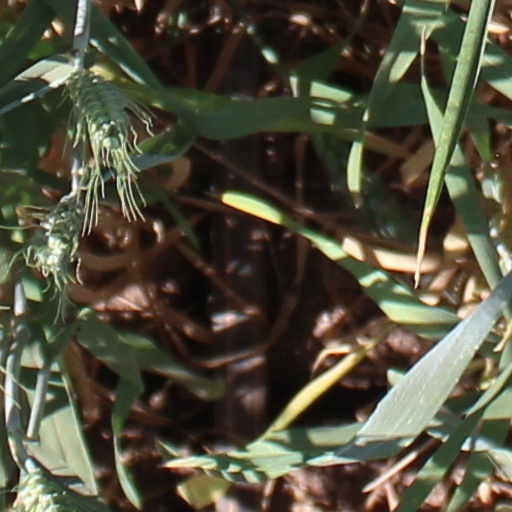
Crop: wheat